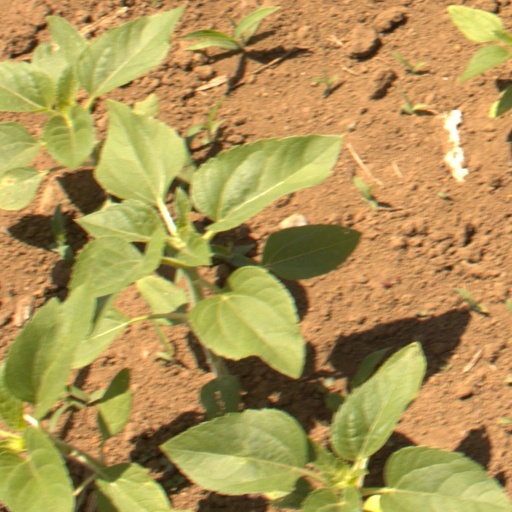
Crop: Jerusalem artichoke